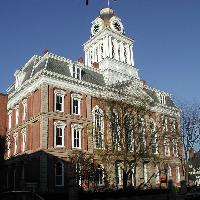
Weather: sun or clear